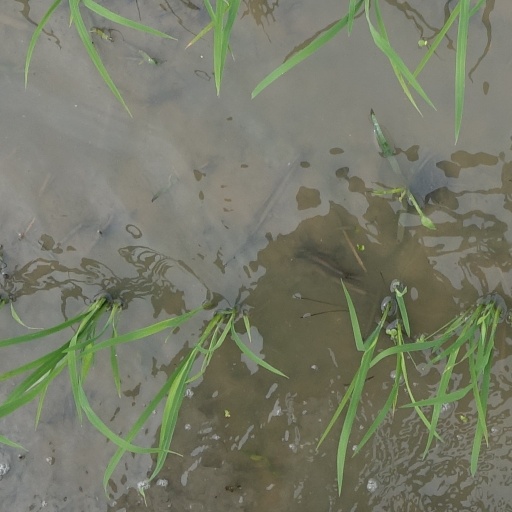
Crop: rice